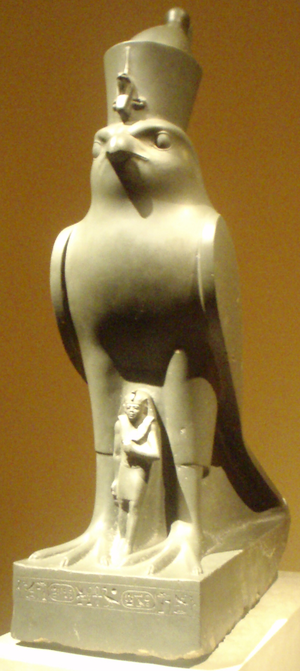
Dans l'Égypte antique, les mythes royaux de légitimation sont les fondements religieux du pouvoir politique des pharaons.
Les dieux et déesses de l’Égypte antique représentent une foule considérable de plus d'un millier de puissances surnaturelles ; divinités cosmogoniques, divinités provinciales, divinités locales, divinités funéraires, personnification de phénomènes naturels ou de concepts abstraits, ancêtres déifiés, démons, génies, divinités étrangères importées, etc. Le terme égyptien pour dieu est netjer et son plus ancien hiéroglyphe représente vraisemblablement un mat enveloppé de bandelettes de tissu. Pour désigner le concept de la divinité, les glyphes alternatifs sont le faucon sur un perchoir et un personnage accroupi. D'autres termes existent pour désigner une divinité, tel baou ou sekhem mais leur diffusion a été de moindre importance.
Horus est l'une des plus anciennes divinités égyptiennes. Les représentations les plus communes le dépeignent comme un faucon couronné du pschent ou comme un homme hiéracocéphale. Son nom signifie « le Lointain » en référence au vol majestueux du rapace. Son culte remonte à la préhistoire égyptienne. La plus ancienne cité à s'être placée sous son patronage semble être Nekhen, la « Ville du Faucon ». Dès les origines, Horus se trouve étroitement associé à la monarchie pharaonique en tant que dieu protecteur et dynastique. Les Suivants d’Horus sont ainsi les premiers souverains à s'être placés sous son obédience. Aux débuts de l’époque historique, le faucon sacré figure sur la palette du roi Narmer et, dès lors, sera constamment associé au pouvoir royal.
Héliopolis est le nom donné par les Grecs à la ville antique de Onou dans le delta du Nil. Elle était la capitale du treizième nome de Basse-Égypte.